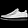
Label: Sneaker